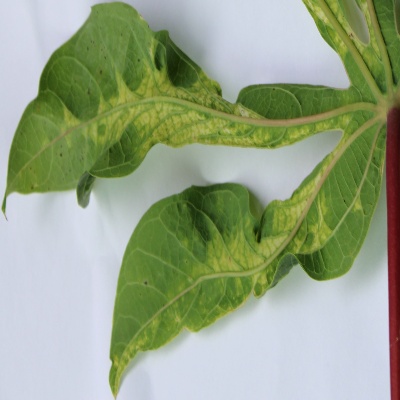
Crop: Cassava
Condition: mosaic